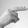
ASL letter: H